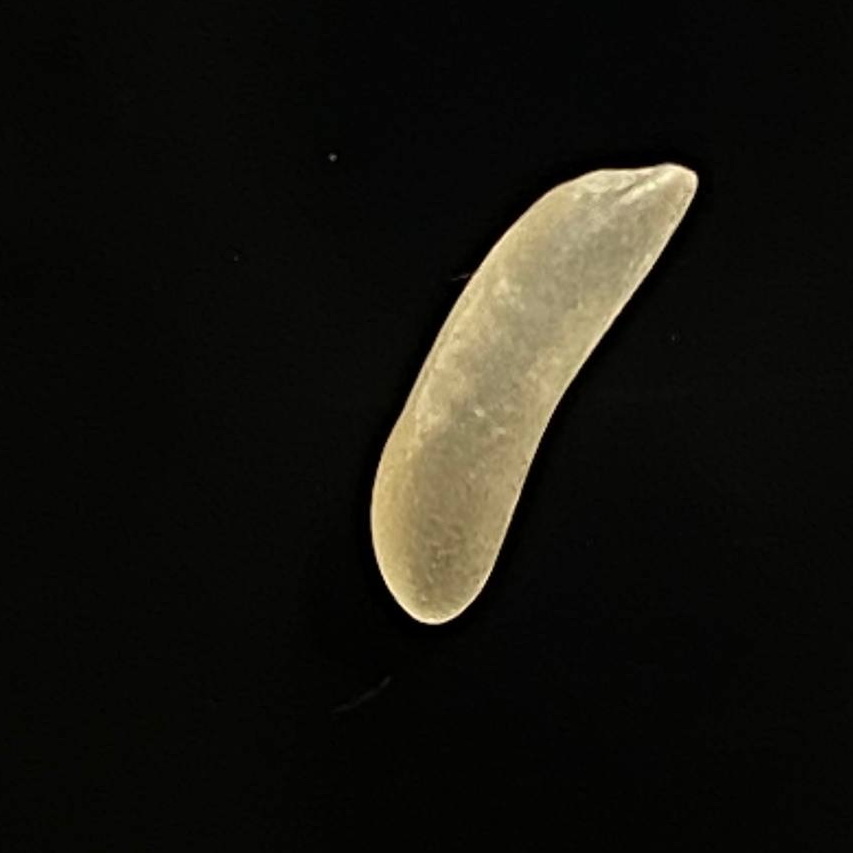
Rice variety: Bashmoti